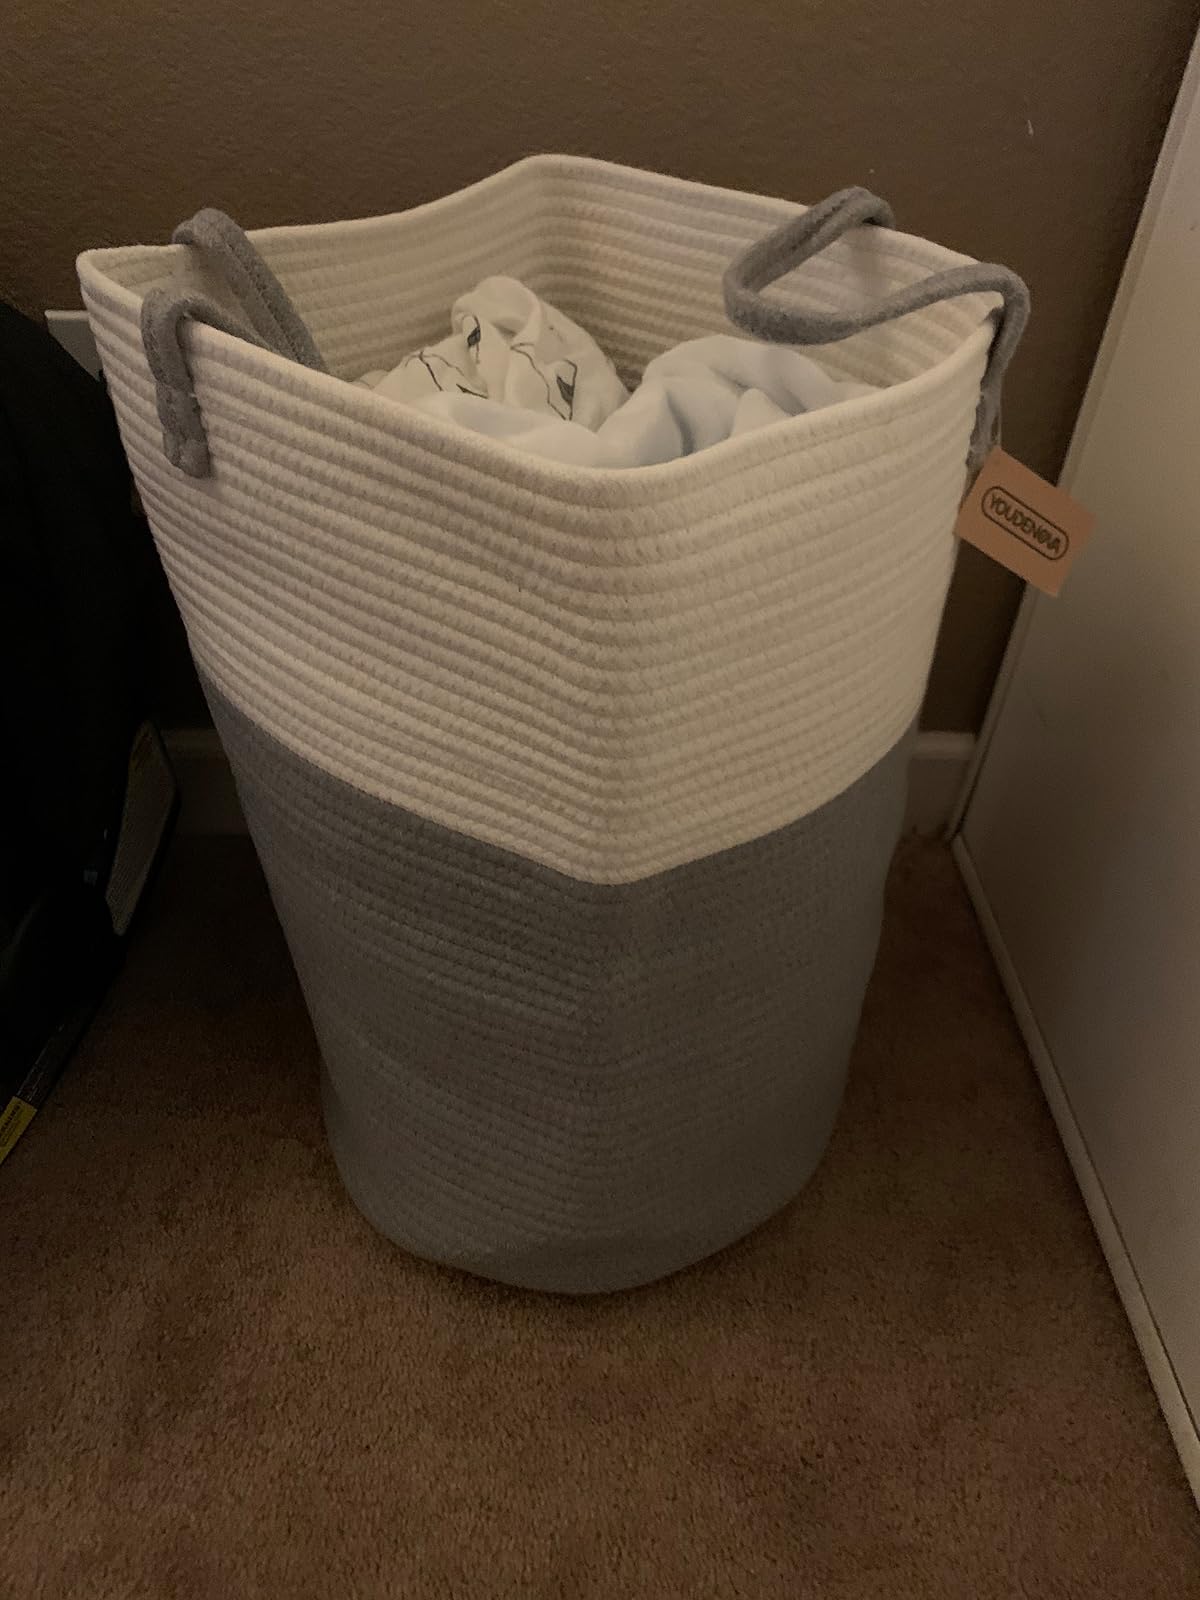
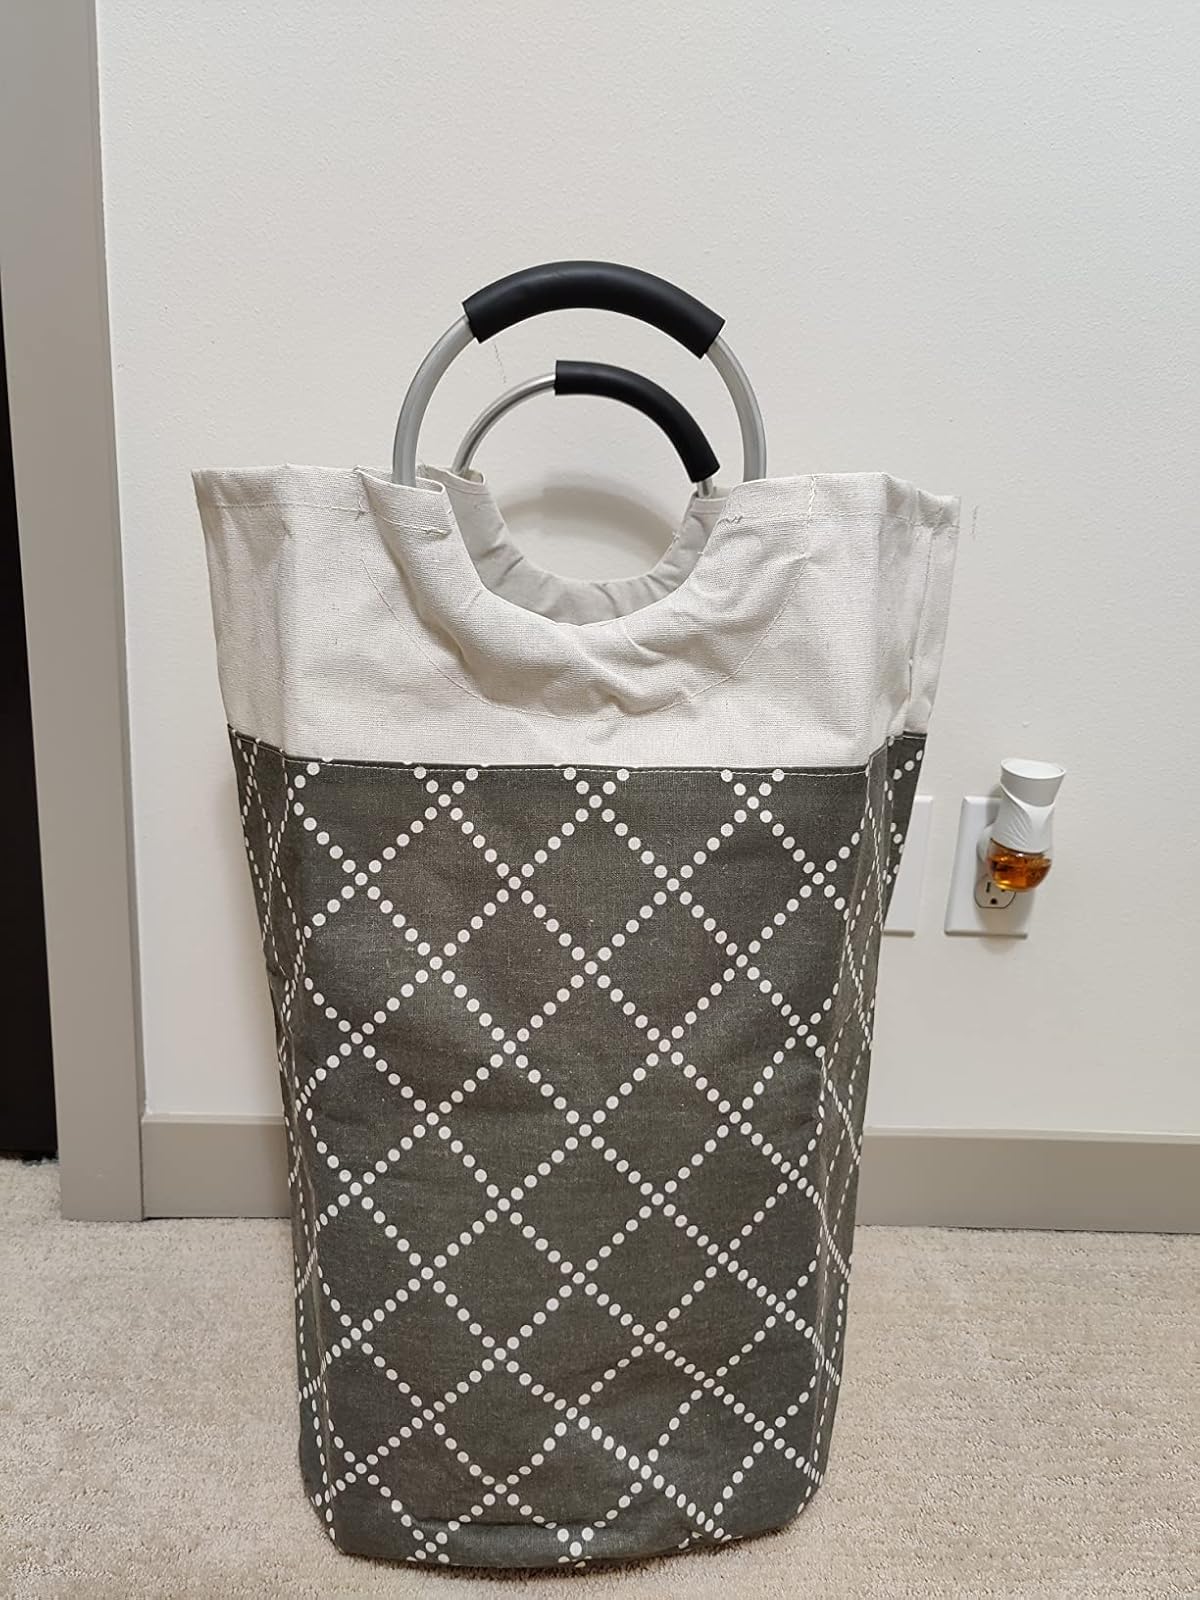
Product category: items_hamper
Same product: no